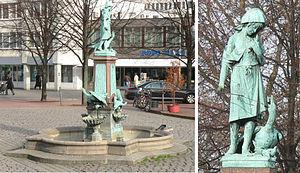
La Gänseliesel est une figure de sculpture ou de peinture largement thématisée dans les pays germanophones. Elle représente une fillette ou une jeune fille, accompagnée d'oies qu'elle amène au marché ou à la mare. On la trouve comme élément décoratif de fontaines ou de maisons, ou bien de peintures de scènes villageoises. La Gänseliesel de Göttingen est un symbole traditionnel des étudiants de la ville et la plus connue de ces statues.